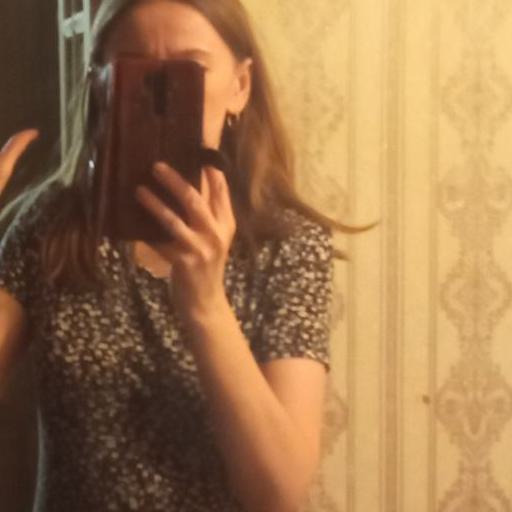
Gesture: no_gesture